Soviet Armed Forces

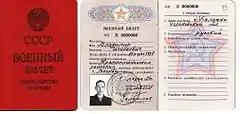
Soviet Army conscript's military service book.#1, Place of birth, #2 Nationality (i.e. ethnicity), #3 Party affiliation (i.e. the year of joining the CPSU), #4 Year of entering the VLKSM (Komsomol), #5 Education, #6 Main specialty, #7 Marital status. (Document number and the name are removed).

In 1979, however, the Soviet Army intervened in a civil war raging in Afghanistan. The Soviet Army came to back a Soviet-friendly communist government threatened by multinational, mainly Afghan, insurgent groups called the mujahideen. The insurgents received military training in neighboring Pakistan, China, and billions of dollars from the United States, Saudi Arabia, and other countries. Technically superior, the Soviets did not have enough troops to establish control over the countryside and to secure the border. This resulted from hesitancy in the Politburo, which allowed only a "limited contingent", averaging between 80,000 and 100,000 troops. Consequently, local insurgents could effectively employ hit-and-run tactics, using easy escape-routes and good supply-channels. This made the Soviet situation hopeless from the military point of view (short of using "scorched earth" tactics, which the Soviets did not practice except in World War II in their own territory). The understanding of this made the war highly unpopular within the Army. With the coming of glasnost, Soviet media started to report heavy losses, which made the war very unpopular in the USSR in general, even though actual losses remained modest, averaging 1670 per year. The war also became a sensitive issue internationally, which finally led General Secretary Mikhail Gorbachev to withdraw the Soviet forces from Afghanistan. The "Afghan Syndrome" suffered by the Army parallels the American Vietnam Syndrome trauma over their own unsuccessful war in Vietnam. Tactically, both sides concentrated on attacking supply lines, but Afghan mujahideen were well dug-in with tunnels and defensive positions, holding out against artillery and air attacks. The decade long war resulted in millions of Afghans fleeing their country, mostly to Pakistan and Iran. At least half a million Afghan civilians were killed in addition to the rebels in the war.